Georges Island (Massachusetts)

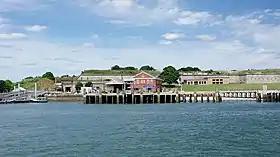
View from the water of the dock, visitor center, and fort entrance.

Georges Island is one of the islands in the Boston Harbor, situated just over from downtown Boston. The island has a permanent size of , plus an intertidal zone of a further , and rises to a height of above sea level. Historic Fort Warren is on the island. Because of this, and since a ferry operates from Boston to the island, it is a popular destination and one of the easiest islands to access in the Boston Harbor Islands National Recreation Area.